David Ferrer

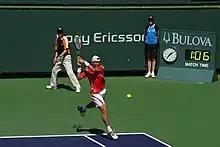
Ferrer at the 2008 Pacific Life Open

In April, he captured his first ATP title of the year, and the sixth in his career, when he defeated Nicolás Almagro in the final of Valencia. He saved three match points against Fernando Verdasco in the quarterfinals, and in the final, won the definitive set when he went down 5–2 in the third set, with two break points for Almagro. Ferrer reached the quarterfinals in the Monte Carlo Masters, losing against the eventual tournament champion Rafael Nadal, despite having five set points in the second set. In Barcelona, Ferrer reached the final, after defeating Nicolás Lapentti, Tommy Robredo and Stanislas Wawrinka. He again lost to Nadal in the final. Ferrer made it to the quarterfinals of the French Open, matching his previous best appearance in 2005. He defeated Steve Darcis and Fabrice Santoro. He then prevailed in two five-set matches over Lleyton Hewitt and Radek Štěpánek in the third and fourth rounds, respectively. He eventually fell to Gaël Monfils in four sets.